Hans Urs von Balthasar

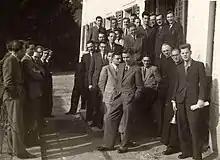
Balthasar (third from right) with the "Studentische Schulungsgemeinschaft"

When given the choice between a professorship at the Gregorian University in Rome and a role as student chaplain in Basel, Switzerland, he chose the chaplaincy, preferring pastoral work to academia. Moving to Basel in 1940, Balthasar edited the "Europaische Reihe" literary series for the Sammlung Klosterberg, translated French Resistance poetry, helped to produce plays (including a staging of his own translations of Bernanos' "Dialogues of the Carmelites" and Claudel's "The Satin Slipper"), published book-length studies on Maximus the Confessor and Gregory of Nyssa, and regularly lectured to students. He established the "Studentische Schulungsgemeinschaft" in 1941, an institute for student formation that featured courses and conferences by Hugo Rahner, Martin Buber, Yves Congar, , Henri de Lubac, and others. To the students, Balthasar offered liturgies, sermons, retreats, and spiritual direction, with a particular emphasis on the "Spiritual Exercises" of Saint Ignatius of Loyola. According to Jacques Servais, "A good number of the young men eventually entered the Society of Jesus, while others decided to remain in the lay state, hoping to find a form of consecration to God in the world."